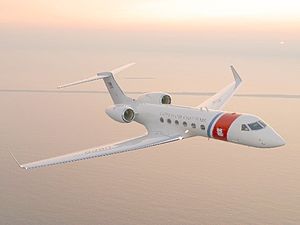
Gulfstream V
Gulfstream V er et tomotoret jetfly der er udviklet og produceret af den amerikanske flyproducent Gulfstream Aerospace. Flyet bliver også benyttet af USA's forsvar med designationen C-37A.